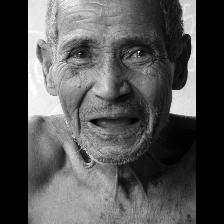
Label: Human